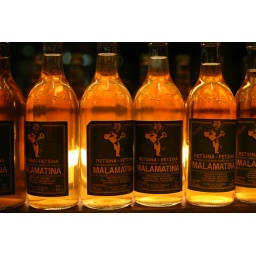
Bottles in bar window